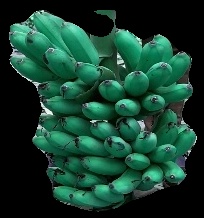
Variety: rasbale
Grade: grade1